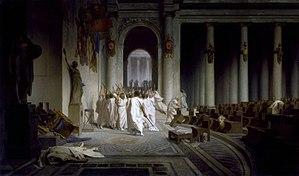
Auguste, en latin Augustus, né sous le nom de Caius Octavius le 23 septembre 63 av. J.-C. à Rome, d'abord appelé Octave puis portant le nom de Imperator Caesar Divi Filius Augustus à sa mort le 19 août 14 apr. J.-C. à Nola, est le premier empereur romain, du 16 janvier 27 av. J.-C. au 19 août 14 apr. J.-C.
La Mort de César est un tableau de Jean-Léon Gérôme sur l'assassinat de Jules César.
Le portique de Pompée est un monument construit entre 61 et 55 av. J.-C., à la fin de la période républicaine. La construction de cet édifice est initiée par le consul et général romain Pompée. Le portique s'insère au cœur d'une vaste parure architecturale, également connue sous le nom de complexe pompéien, et dont le bâtiment le plus imposant et qui manifeste le plus de rayonnement est le théâtre.
Le Banquet de Platon est le titre de deux tableaux monumentaux d'Anselm Feuerbach. Le premier, peint entre 1860 et 1869, est exposé à la Staatliche Kunsthalle de Karlsruhe. Le second, réalisé entre 1869 et 1874, est conservé à la Alte Nationalgalerie de Berlin.
L'assassinat de Jules César est le résultat d'un complot de sénateurs romains qui se surnommaient entre eux les Liberatores et dont les chefs les plus renommés furent Marcus Junius Brutus et Caius Cassius Longinus. L'événement eut lieu à la curie de Pompée attenante au théâtre de Pompée durant les ides de mars de l'an 44 av. J.-C. Peu avant, le Sénat avait nommé Jules César dictateur à vie, ce que certains sénateurs n'acceptaient pas. Ils pensaient que le régime allait aboutir à une tyrannie et que Jules César se ferait couronner roi de Rome.
Jean-Léon Gérôme, né à Vesoul le 11 mai 1824 et mort à Paris le 10 janvier 1904, est un peintre et sculpteur français, membre de l'Académie des beaux-arts. Il composa des scènes orientalistes, mythologiques, historiques et religieuses. À partir de 1878, il réalise des sculptures, principalement réalisées en polychromie, ses sculptures représentent souvent des scènes de genre, des personnages ou des allégories.